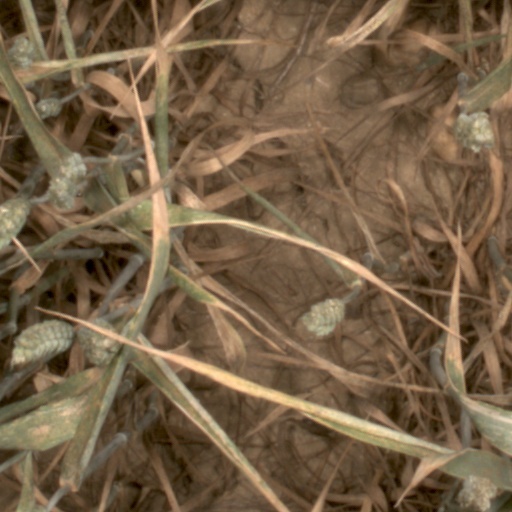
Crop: wheat